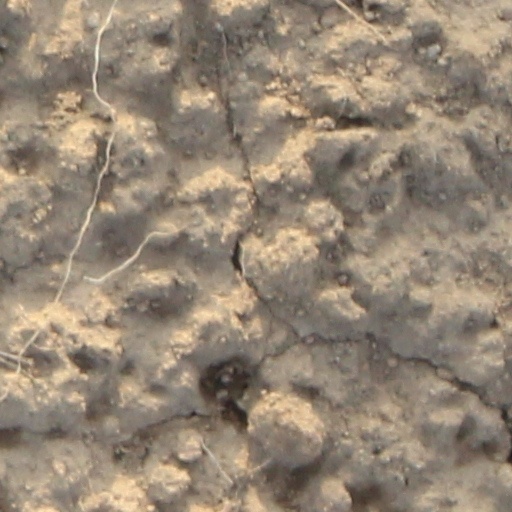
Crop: wheat